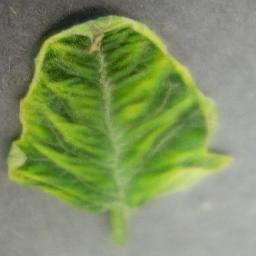
Label: Tomato___Tomato_Yellow_Leaf_Curl_Virus